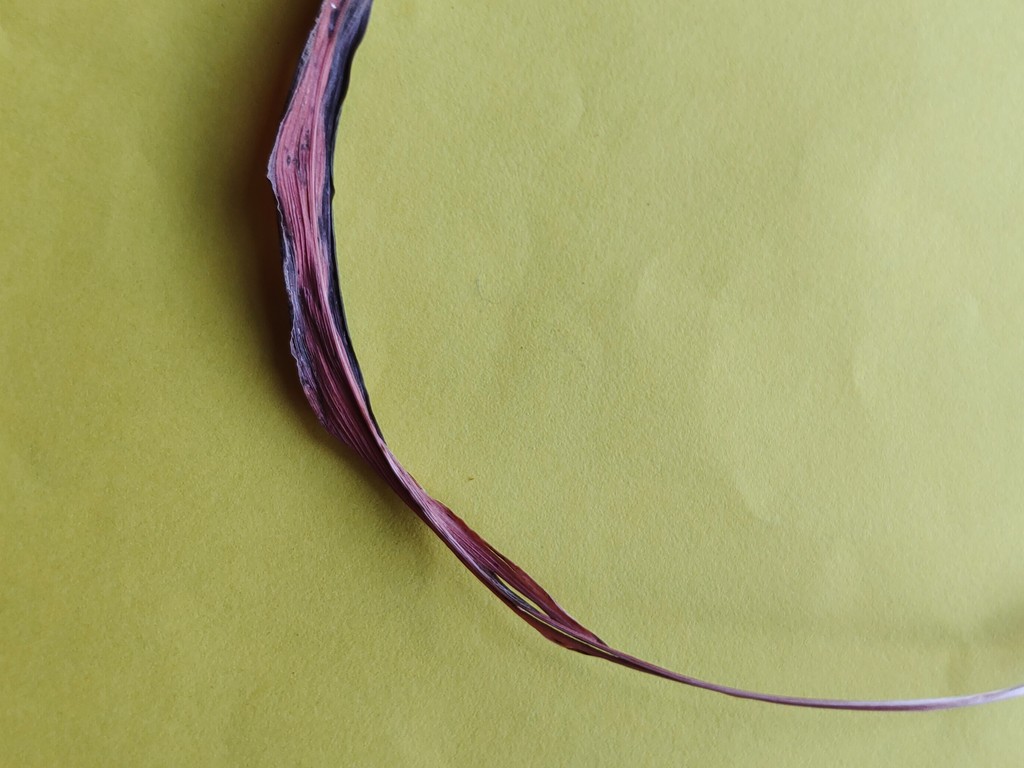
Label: Dried